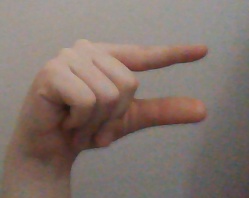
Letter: dal